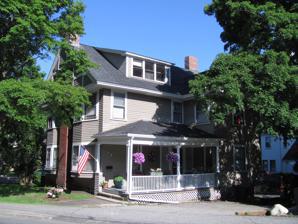
Building: Brande House
Country: United States of America
Year built: 1895
Historic house in Massachusetts, United States United States historic place Brande House U.S. National Register of Historic Places Brande House Show map of Massachusetts Show map of the United States Location 54 Woburn St., Reading, Massachusetts Coordinates 42°31′26″N 71°6′23″W / 42.52389°N 71.10639°W / 42.52389; -71.10639 Area less than one acre Built 1895 ( 1895 ) Architectural style Queen Anne MPS Reading MRA NRHP reference No. 84002516 Added to NRHP July 29, 1984 The Brande House is a historic house in Reading, Massachusetts .  Built in 1895, the house is a distinctive local example of a Queen Anne Victorian with Shingle and Stick style features.  It was listed on the National Register of Historic Places in 1984. Description and history The Brande House stands just west of downtown Reading, at the southwest corner of Summer and Linden Street.  It is a 2 + 1 ⁄ 2 -story wood-frame structure, with a gabled roof and exterior clad in wooden shingles and clapboards.  Gabled sections project from either side, with a large porch in the corner created by the section on the right, where the main entrance is located, and a smaller porch on the corner on the left, facing Linden Street.  The right-hand porch is covered by a hip roof, supported by round columns, and has a simple balustrade with square balusters. The front facade is two bays wide, with a brick chimney rising at the center, flanked by two-story polygonal bays.  The gable above has a recessed porch and applied Stick style woodwork.  The left side gable section has three round windows in the gable, and the porch has a Stick style balustrade. The house was built in 1895 by Dr. Mahlon Brande, a local dentist who also invested in real estate.  Its first documented resident, Fred Sperry, was a merchant selling furniture and rugs at a shop in Boston . See also National Register of Historic Places listings in Reading, Massachusetts National Register of Historic Places listings in Middlesex County, Massachusetts References